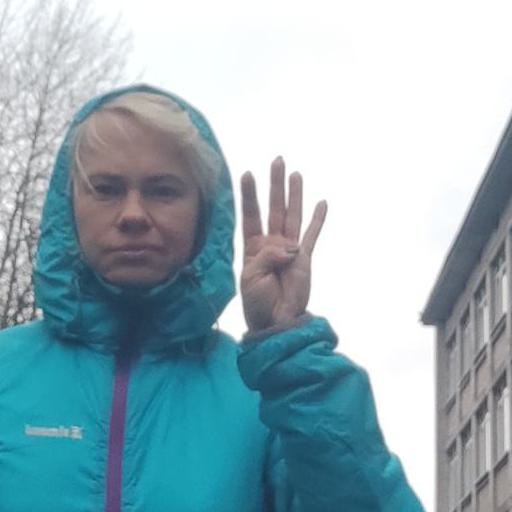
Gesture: four